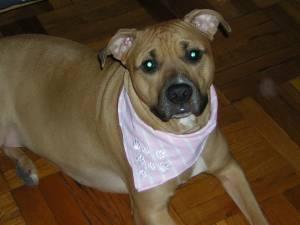
american pit bull terrier